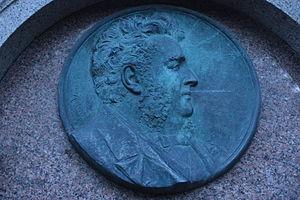
Créée à Paris en 1909-1910, la collection Nelson, née d'un partenariat entre le groupe britannique Thomas Nelson & Sons et un éditeur français, est l'un des ancêtres du livre au format poche. Publiés principalement en langue française avec la mention « Paris, Nelson Éditeurs, Londres, Édimbourg et New York », les ouvrages sont de petit format, cartonnés, toilés et recouverts d'une jaquette illustrée. La collection accueillit plusieurs centaines de volumes, vendus à un prix modique, jusqu'à la fin des années 1930. Ces livres sont aujourd'hui recherchés par les amateurs de petite bibliophilie.